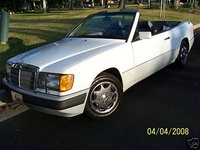
Car model: 1993 Mercedes-Benz 300-Class Convertible